Ephemeral architecture

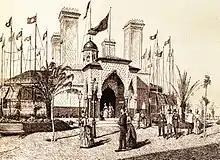
Pavilion of the Compañía Transatlántica, designed by Antoni Gaudí for the Barcelona Universal Exposition (1888).

In the Contemporary Period the phenomenon of the universal exhibitions— trade fairs held in cities all over the world to showcase scientific, technological and cultural advances to the population, and which became true mass spectacles and great advertising showcases for companies or countries that promoted their products—is worth mentioning. These exhibitions were held in enclosures where each country or company built a pavilion to promote itself, which were buildings or structures conceived in an ephemeral way to last only as long as the exhibition lasted. However, many of these constructions were preserved due to their success or the originality of their design, becoming a testing ground and promotion of the work of many architects. These exhibitions saw the first experiments with new typologies and materials characteristic of contemporary architecture, such as construction with concrete, iron and glass, or the important development of interior design, especially fostered by modernism. The first universal exhibition took place in London in 1851, being famous for the Crystal Palace designed by Joseph Paxton, a large glass palace with iron structure, which despite being preserved was destroyed by fire in 1937. From then until now there have been numerous exhibitions, many of which have revealed great architectural achievements, such as the Exposition Universelle of 1889, when the Eiffel Tower was built; the Barcelona International Exposition, which produced the German Pavilion by Ludwig Mies van der Rohe; the Brussels World's Fair, which produced the Atomium, by André Waterkeyn; the Seattle World's Fair, famous for the Space Needle; the International and Universal Exposition, with the US Pavilion in the form of a geodesic dome, by Buckminster Fuller; that of Sevilla '92, which bequeathed a theme park (Isla Mágica) and several office and technological development buildings (Cartuja 93); or that of Lisbon 1998, which legacy was the Oceanarium.